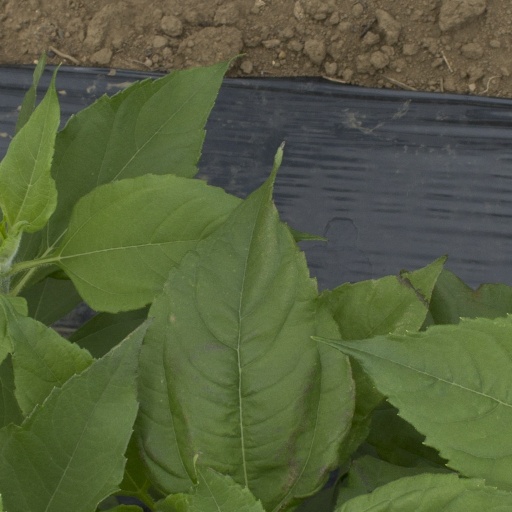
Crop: Jerusalem artichoke